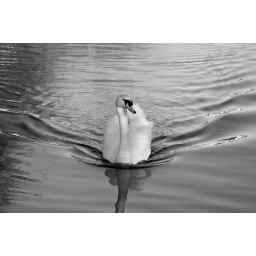
Swan in black and white